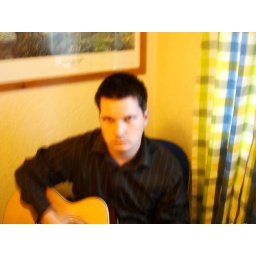
On the guitar in my old pad, I say Pad instead of house cos im cool - maybe.